Johan Edvard Mandelberg

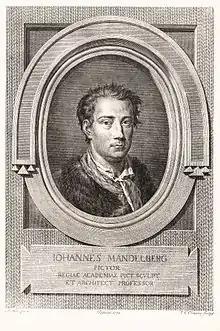
Johan Mandelberg. Engraving by Johan Frederik Clemens.

Only 4 years after its opening in 1754, he was accepted as a member of the Royal Danish Academy of Art ("Det Kongelige Danske Kunstakademi"). When sculptor Johan Christof Petzold died in 1763, Mandelberg was granted his vacated professorship.